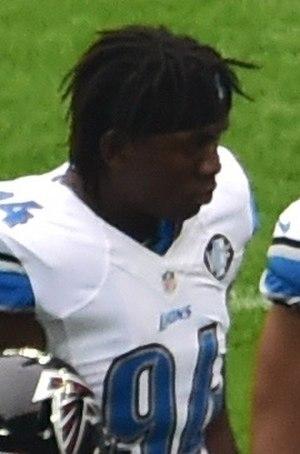
Ezekiel Nana Ansah, né le 29 mai 1989 à Accra, est un ghanéen, joueur professionnel de football américain.